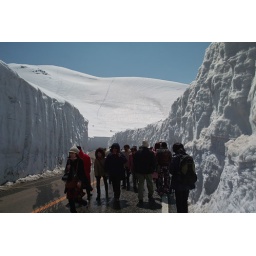
walking in the wall of the snow (its height is 6-16m). Here is above sea level 2300m.